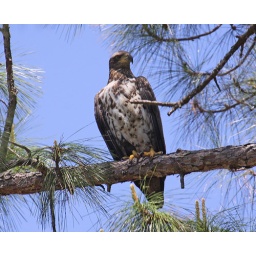
Caught what we think is either a juvenille or female bald eagle sitting in a pine tree.